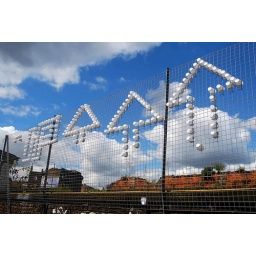
Plastic cups stuck in fence